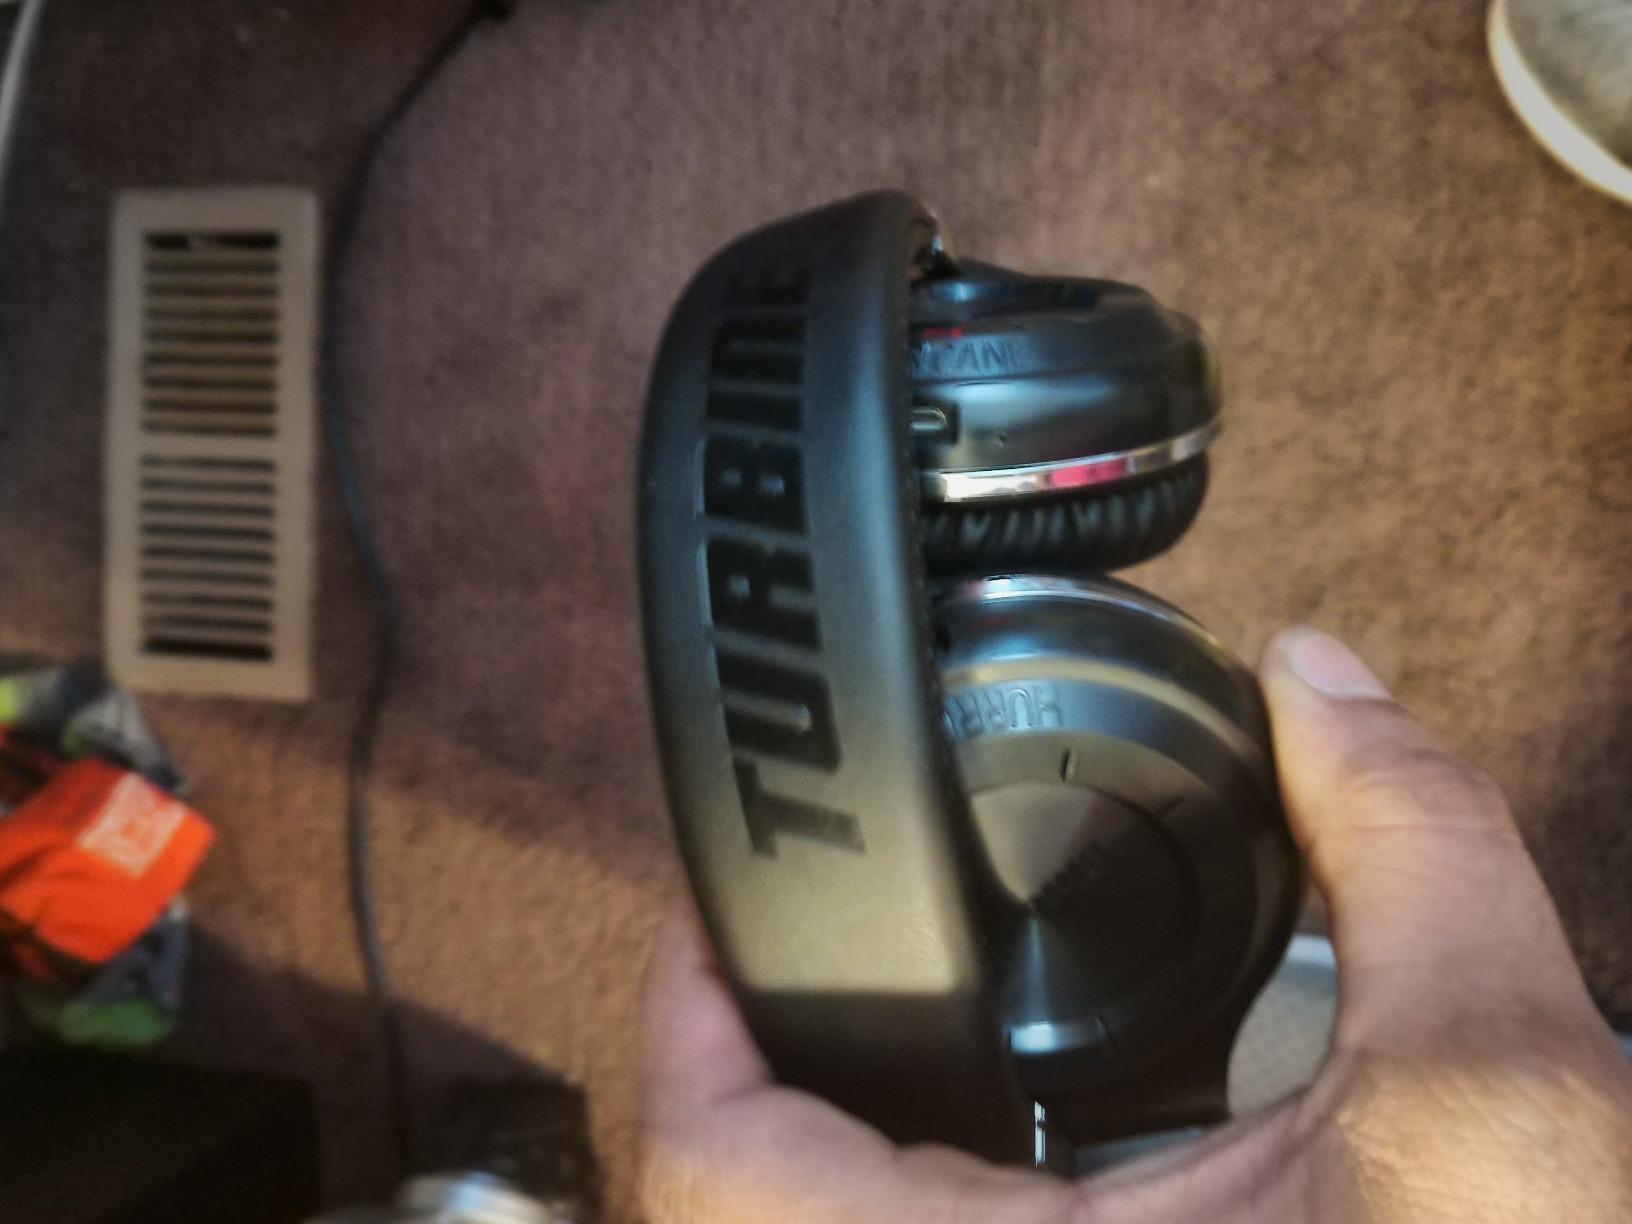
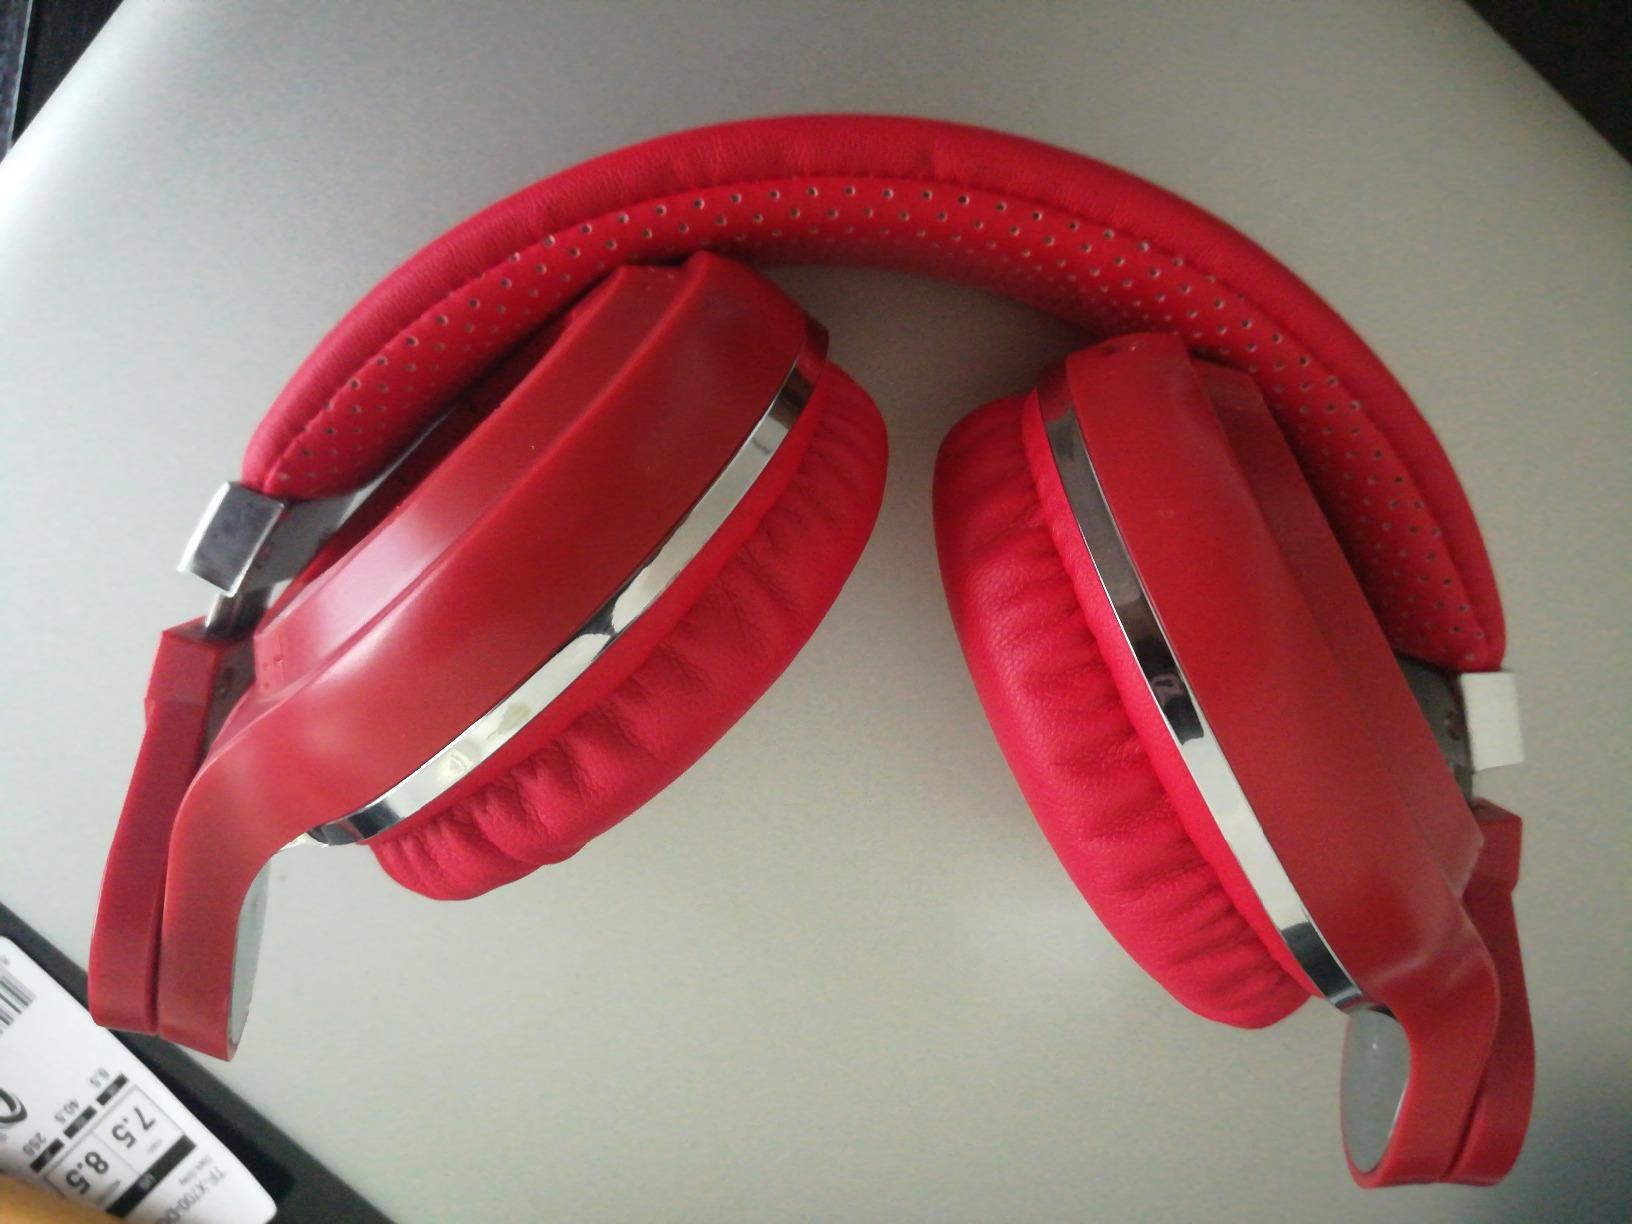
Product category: headphones
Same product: no